Avant-dernières Pensées

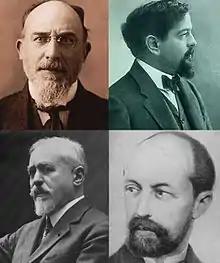
Erik Satie (top left) and the dedicatees of "Avant-dernières pensées": Claude Debussy (top right), Paul Dukas (bottom left), and Albert Roussel.

Originally entitled "Étrange Rumeurs" ("Strange Rumors"), the three pieces comprising "Avant-dernières pensées" were completed between August 23 and October 6, 1915. Satie dedicated them to three important colleagues: